Battle of Dien Bien Phu

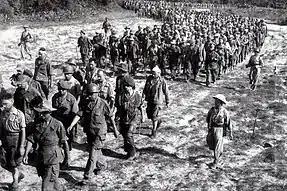
Captured French soldiers from Dien Bien Phu, escorted by Vietnamese troops, walk to a prisoner-of-war camp

On 5 April, after a long night of battle, French fighter-bombers and artillery inflicted particularly devastating losses on one Viet Minh regiment, which was caught on open ground. At that point, Giáp decided to change tactics. Although Giáp still had the same objective – to overrun French defenses east of the river – he decided to employ entrenchment and sapping to achieve it.